Borjigin

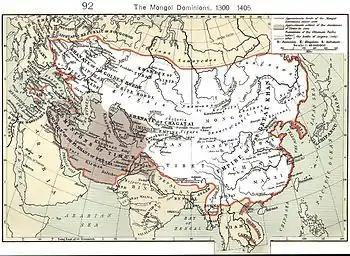
The Mongol Empire and its vassals, ca. 1300. The gray area is the later Timurid empire.

The Borjigin family ruled over the Mongol Empire from the 13th to 14th century. The rise of Genghis Khan narrowed the scope of the Borjigid-Kiyad clans sharply. This separation was emphasized by the intermarriage of Genghis's descendants with the Baarin, Manghud and other branches of the original Borjigid. In the western regions of the Empire, the Jurkin and perhaps other lineages near to Genghis's lineage used the clan name Kiyad but did not share in the privileges of the Genghisids. The Borjigit clan had once dominated large lands stretching from Java to Iran and from Indo-China to Novgorod. In 1335, with the disintegration of the Ilkhanate in Iran, the first of numerous non-Genghisid dynasties appeared. Established by marriage partners of Genghisids, these included the Suldus Chupanids, Jalayirids in the Middle East, the Barlas dynasties in the former Chagatai Khanate and India, the Manghud and Onggirat dynasties in the Golden Horde and Central Asia, and the Oirats in western Mongolia.